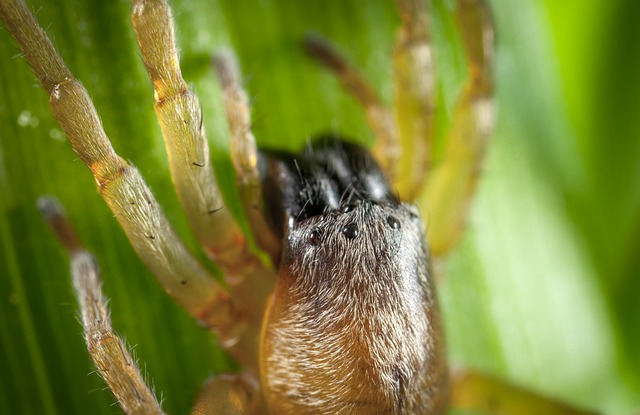
Label: ragno